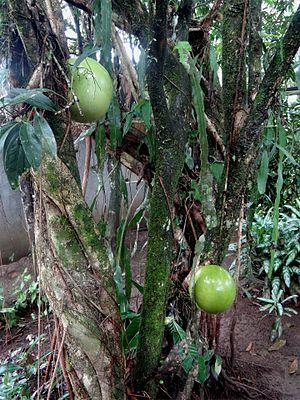
Calebassier, Palenque Tonjibe (village), région de Guatuso, Costa Rica.
Les Malekus sont un peuple autochtone des plaines du nord du Costa Rica, situés dans la réserve indigène de Guatuso San Rafael, province d’Alajuela.